Food in ancient Rome

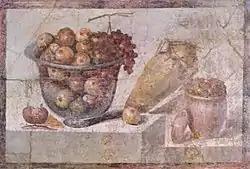
A wall painting from Pompeii (ca. 70 AD) depicting autumn produce: grapes, apples, and pomegranates overflowing a large glass bowl, next to a tilting amphora and a terracotta pot of preserved fruit

Urban populations and the military preferred to consume their grain in the form of bread. The lower classes ate coarse brown bread made from emmer or barley. Fine white loaves were leavened by wild yeasts and sourdough cultures. The beer-drinking Celts of Spain and Gaul were known for the quality of their breads risen with barm or brewers' yeast. The poem "Moretum" describes a flatbread prepared on a griddle and topped with cheese and a pesto-like preparation, somewhat similar to pizza or focaccia.